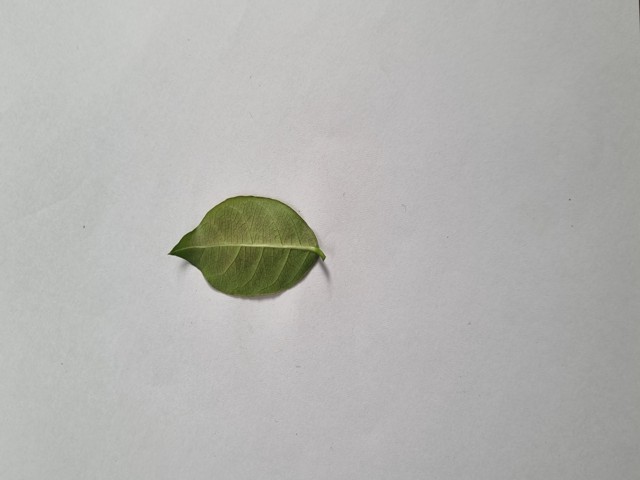
Plant: anantamul